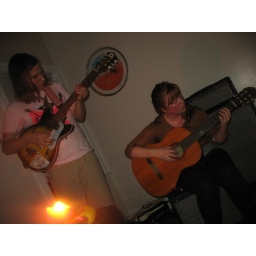
red delicious playing by candle light